Chinese spring offensive

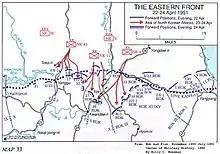
Spring offensive, eastern front

In the X Corps' sector to the east of the Marines, an attack opened near dawn on the 24th by the KPA 12th Division thoroughly disorganized the ROK 5th Division and carried the KPA through Inje by mid-morning. The KPA 6th Division at the same time continued to push the left and center units of ROK III Corps away from Route 24. The two KPA divisions reduced the pressure of their attacks only after their point units had driven below Inje. Given some respite, the ROK forces were able to organize defenses strong enough to hold off the two KPA divisions' continuing but weaker attempts to deepen and widen their salient. To the northeast, the KPA 45th Division again displayed its inexperience on the 24th in unsuccessful attacks on the US 32nd Infantry, 7th Division at the immediate left of the ROK 5th Division and against the 23rd Infantry, 2nd Division anchoring the X Corps’ west flank above the eastern tip of the Hwacheon Reservoir. Opposite the 23rd Infantry, some 400 troops of the 45th made the mistake of assembling in a steep-sided draw near the village of Tokko-ri in full view of an artillery forward observer with Company C. The observer brought down a battalion time on target barrage of fifteen volleys using rounds tipped with variable time fuses. Afterward the observer saw just two KPA come out of the draw. The only ground gained by the 45th Division during the day was when the 32nd Infantry pulled back to ridgetop positions that allowed it to tie in with the ROK 5th Division below Inje and thus contain the KPA salient along its southwestern shoulder.